Influencer (film)

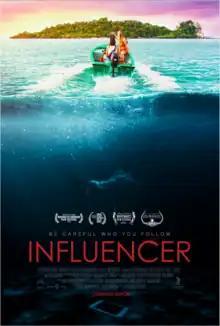
Film poster

Influencer is a 2022 American horror thriller film directed by Kurtis David Harder from a screenplay he co-wrote with Tesh Guttikonda. It stars Cassandra Naud, Emily Tennant, Rory J. Saper and Sara Canning.